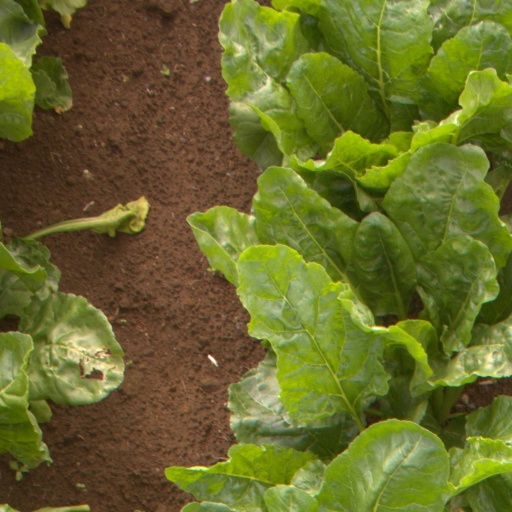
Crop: sugar beet